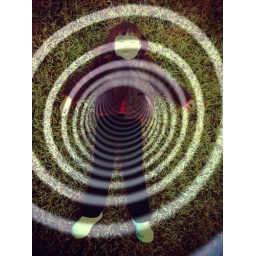
photo of a slinky layered with a little girl in the grass